Gould Hyde Norton House

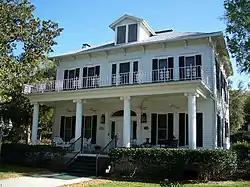

The Gould Hyde Norton House is a historic home in Eustis, Florida, United States. It is located at 1390 East Lakeview Drive. On May 16, 1997, it was added to the U.S. National Register of Historic Places.